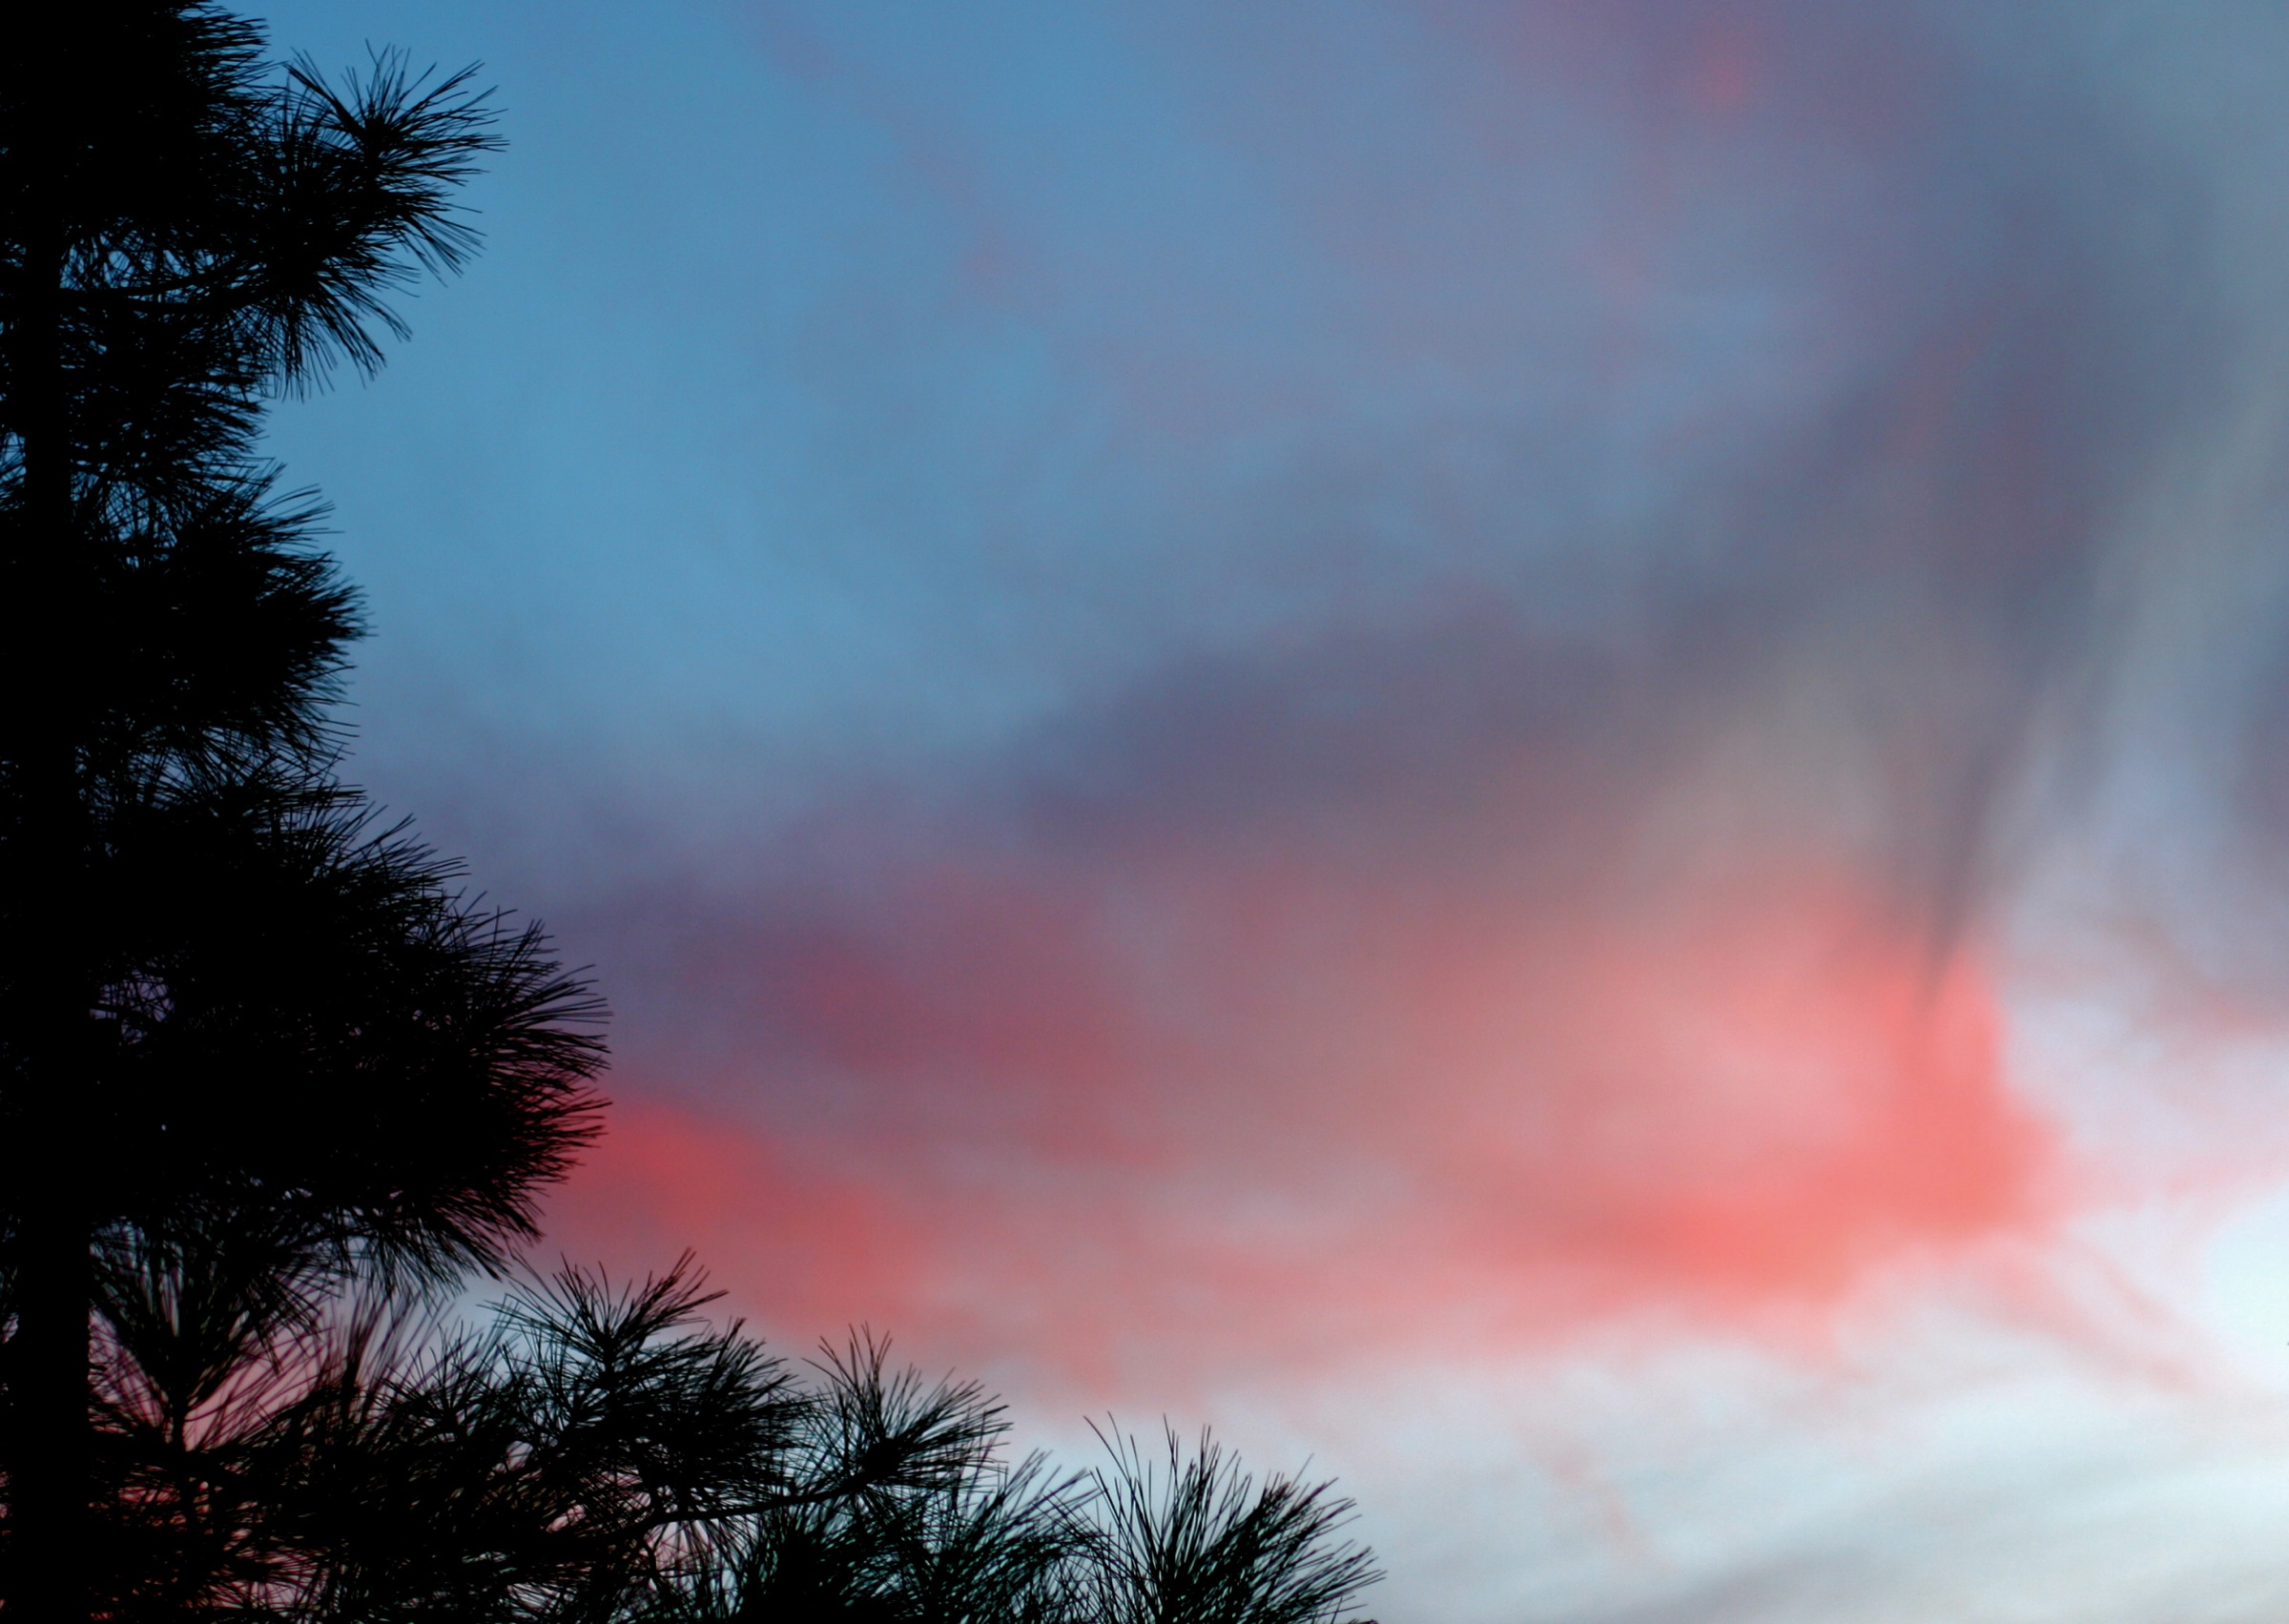
tree, cloud, sky, sunrise, sunset, sunlight, morning, dawn, atmosphere, dusk, evening, red, inmybackyard, meteorological phenomenon